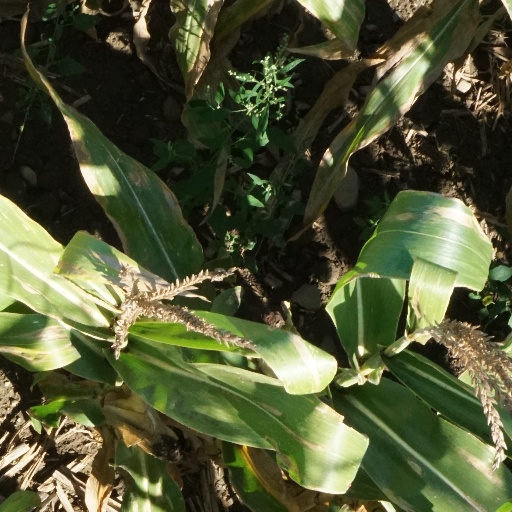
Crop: maize; corn